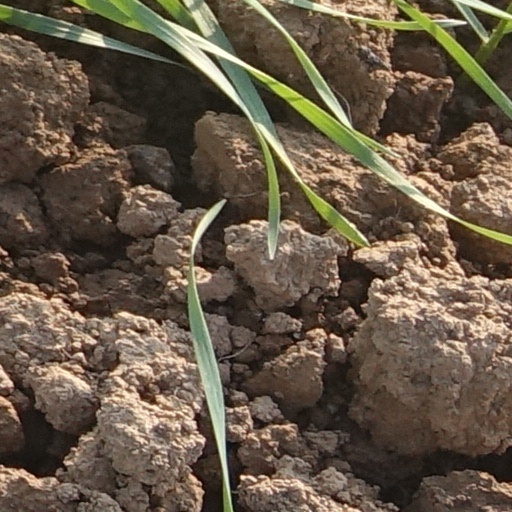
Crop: wheat